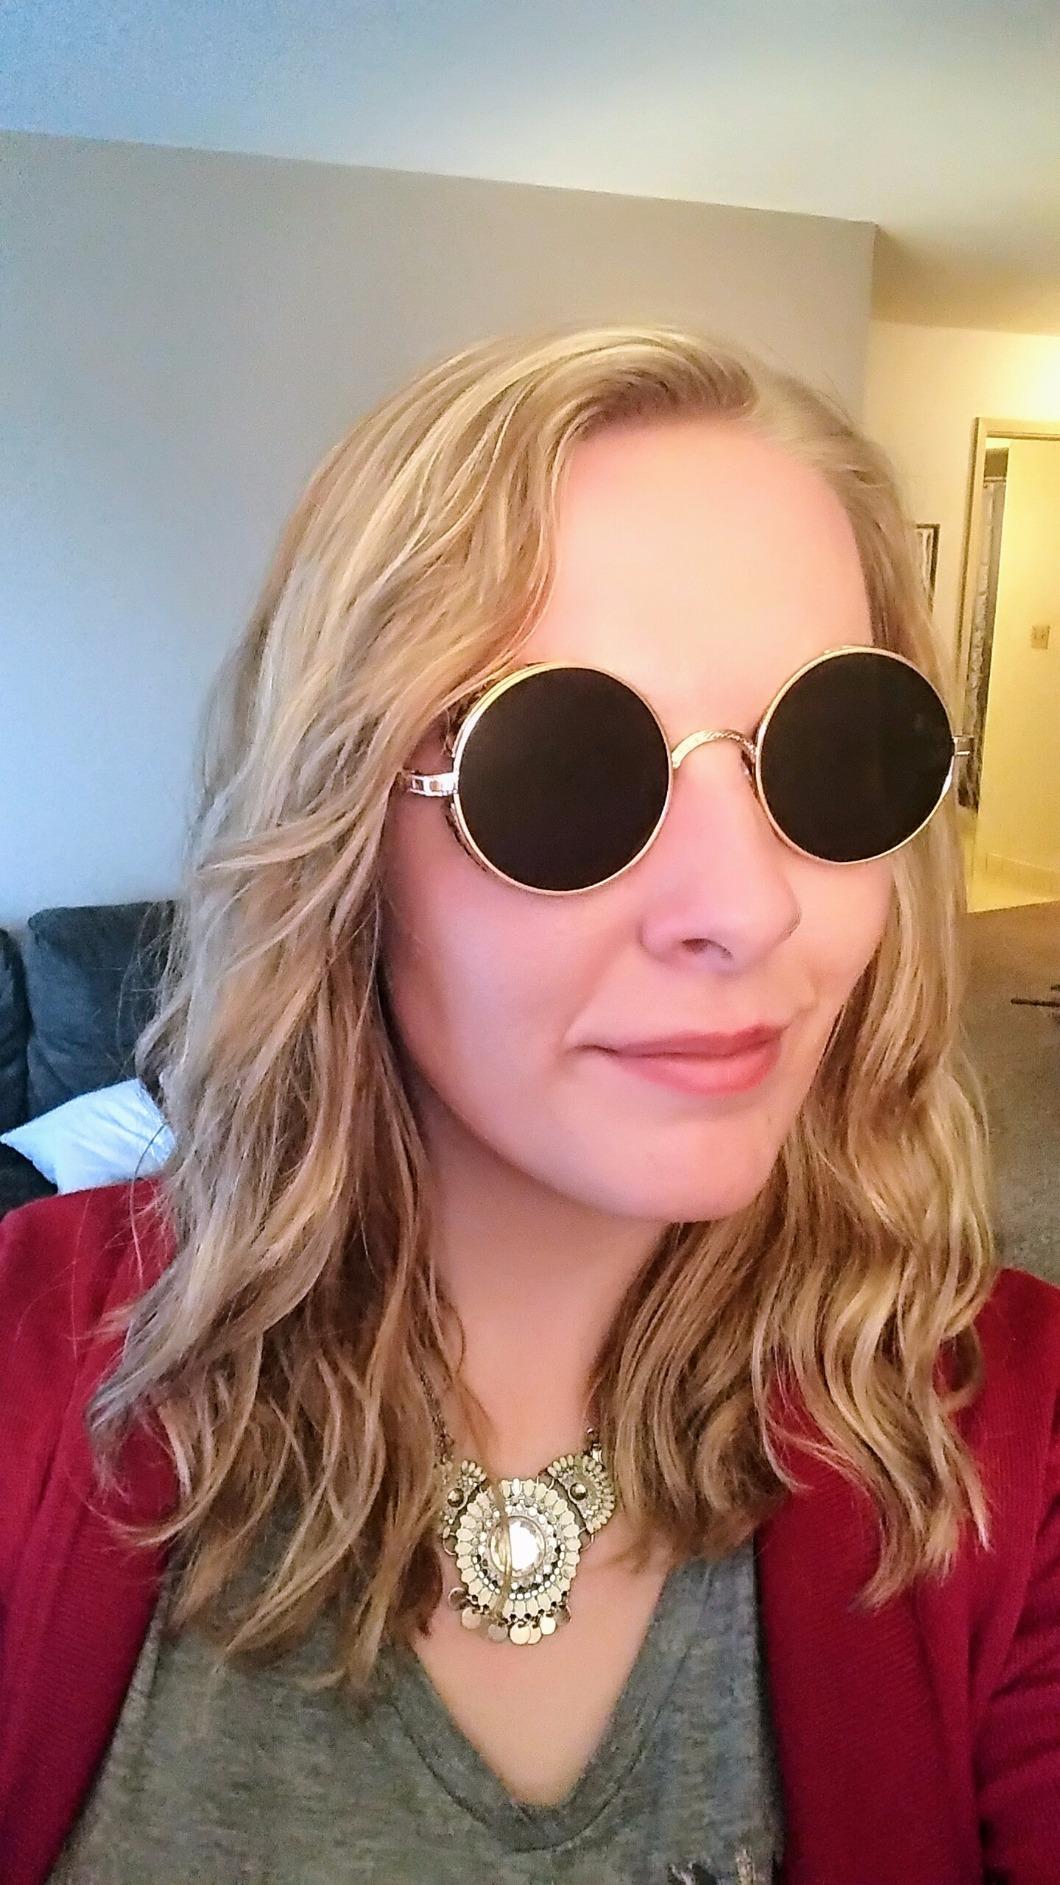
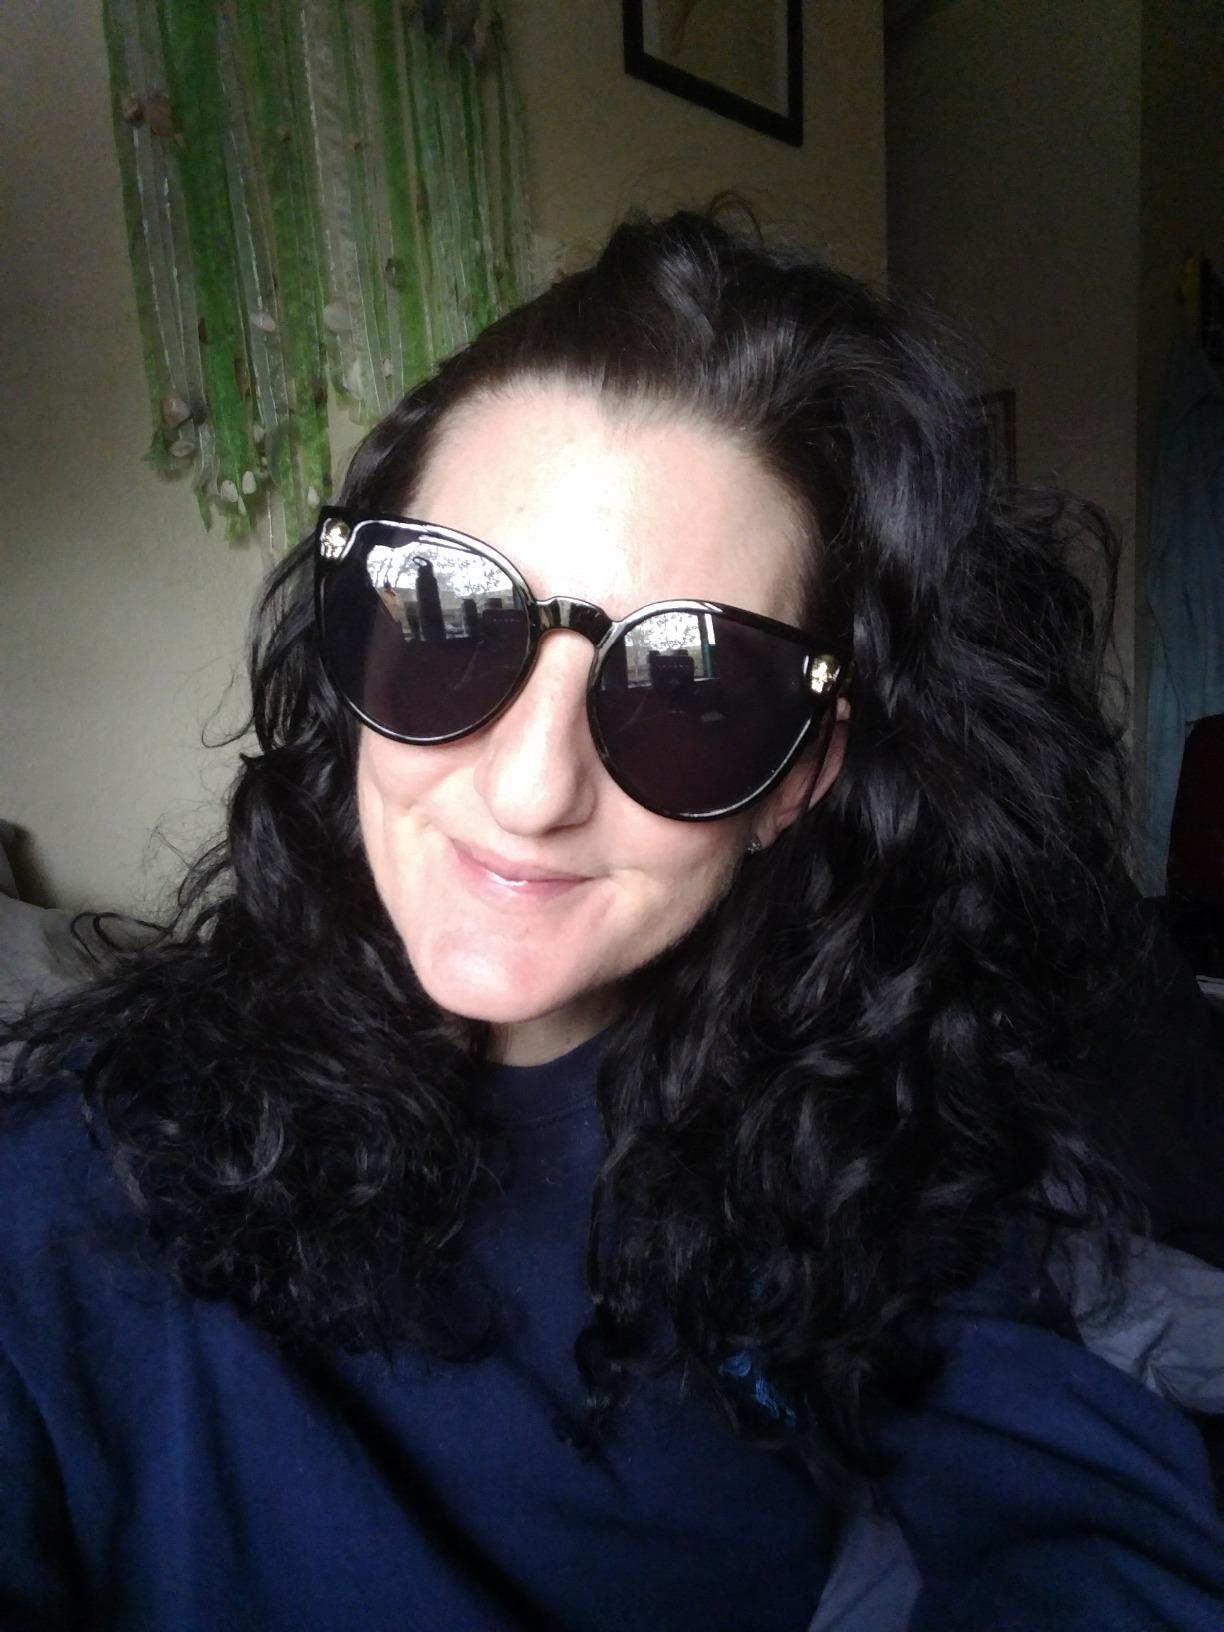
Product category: accessories_sunglasses
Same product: no